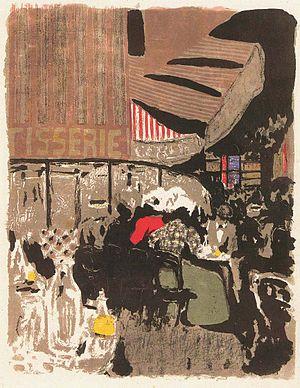
Jean Édouard Vuillard, né le 12 novembre 1868 à Cuiseaux, et mort à La Baule le 21 juin 1940, est un peintre, dessinateur, graveur et illustrateur français.